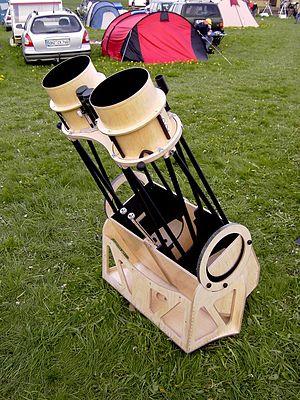
Un télescope de Dobson binoculaire, de fabrication artisanale, présent lors de la VTT 2005, la «
En astronomie amateur, le télescope de Dobson est un télescope de Newton monté sur une monture azimutale simplifiée. Pour désigner un tel instrument, on entend parfois l'anglicisme télescope dobsonien, mais plus couramment et simplement, on utilise plutôt le terme Dobson ou, plus affectueusement, « Dob ». Comme ces noms l'indiquent, c'est l'astronome amateur américain John Dobson, 1915 - 2014, qui est à l'origine de ce concept qui trouve de plus en plus d'adeptes, surtout en Amérique et en Europe.